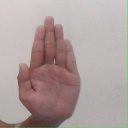
अक्षर: ध